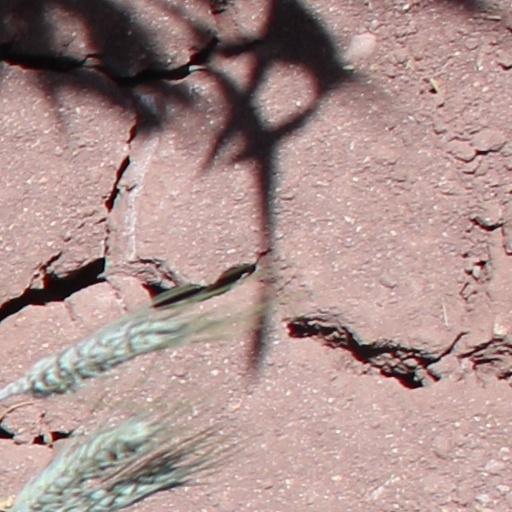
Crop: wheat